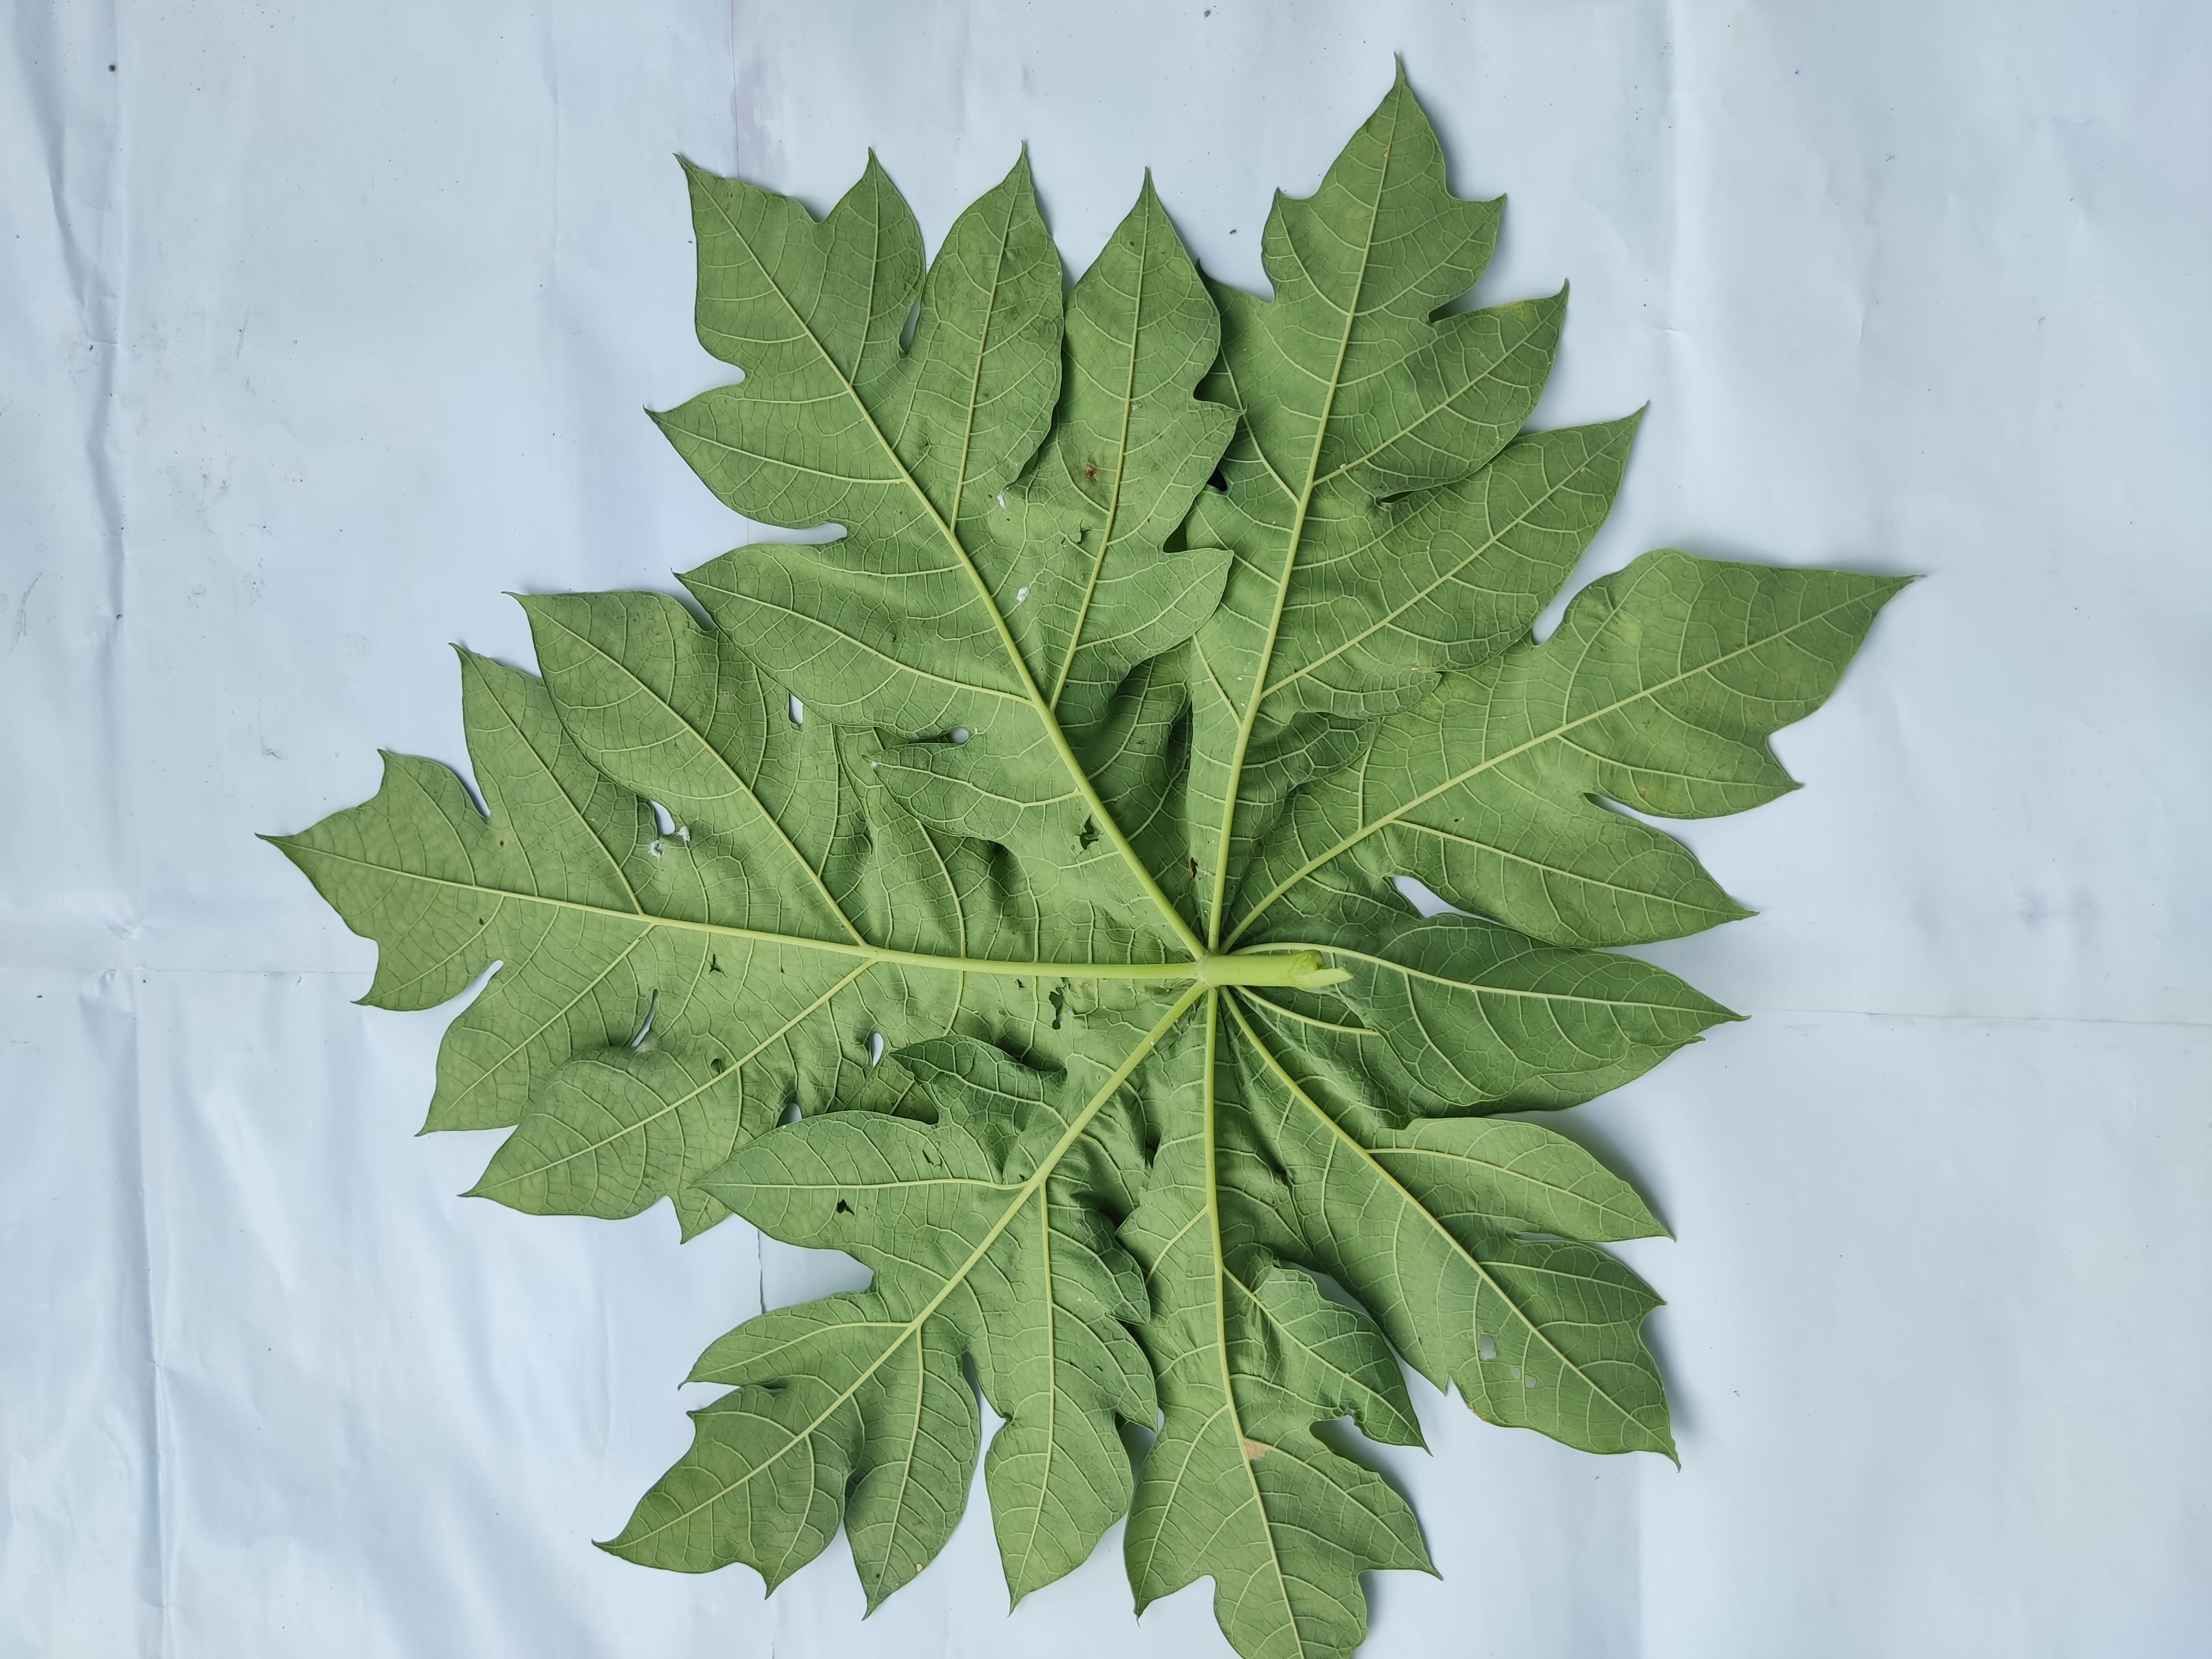
Label: Ring Spot